Ca' Foscari

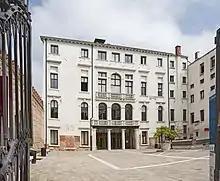
Façade on "Calle Foscari"

Ca' Foscari, the palace of the Foscari family, is a Gothic building on the waterfront of the Grand Canal in the Dorsoduro "sestiere" of Venice, Italy.